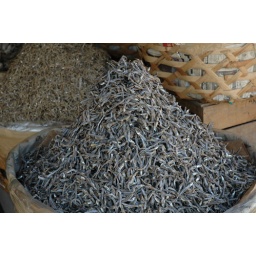
Dried fish for sale in a market in Cebu, Philippines